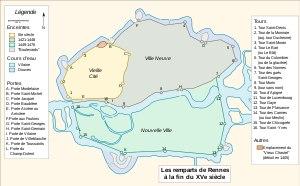
Les remparts de Rennes sont une série de murailles érigées entre le IIIᵉ et le XVᵉ siècles pour protéger la ville de Rennes.
La tour Duchesne est une tour du XVᵉ siècle située à Rennes à proximité de la porte Mordelaise. Elle tire son nom de Jehan du Chesne, grand portier de Rennes et premier habitant de la tour, lequel était chargé de l'ouverture et de la fermeture des portes de la ville. Aujourd'hui intégrée à l'hôtel d'Artillerie, la tour est inscrite au titre des monuments historiques depuis le 13 mars 1944.